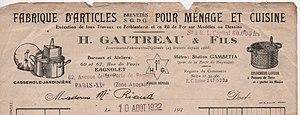
Extrait du catalogue H.G 1903. Le fourneau à alcool Le Volcan, mettant en ébullition 1 litre d'eau en 4 mn, obtient une médaille de bronze au concours de l'alcool 1902. En vente aux Galeries Lafayette et au Bon Marché de 1903 à 1911.
Henri Léon Xavier Gautreau, dit H.G, né au 56 rue du Four, Paris 6ᵉ arrondissement le 23 mars 1859, décédé à Sainte-Marie le 3 novembre 1947, est un inventeur, chaudronnier, lampiste, industriel-ferblantier.